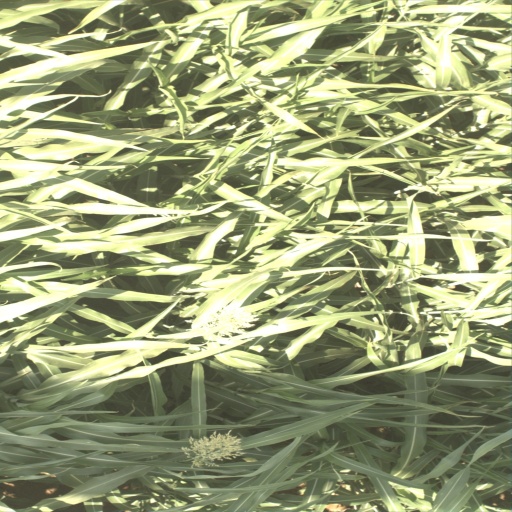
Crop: sorghum